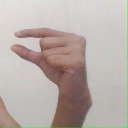
अक्षर: ग